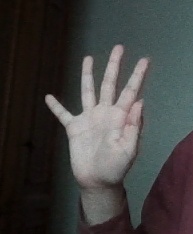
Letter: sheen